Carrum Downs

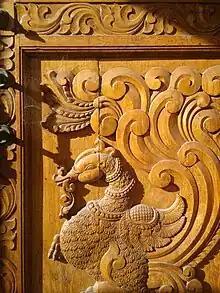
Carving on the doors of Shiva Vishnu Temple

The Shri Shiva Vishnu Hindu Temple is located in this suburb. This temple is the largest Hindu temple in Victoria. Worship at the temple is centred around Lord Shiva and Lord Vishnu, the presiding deities of two dominant streams in the Hindu ritualistic tradition. The temple attempts to bring the two streams together and provide a synthesis. Many Hindus residing in Melbourne worship there and is most popularly known for holding the annual Hindu festivals of Holi and Diwali.